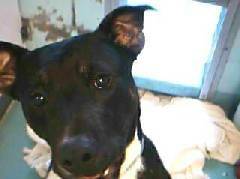
Label: dog